COSMO solvation model

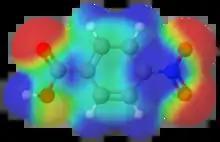
Charge density surface of 4-nitro-benzoicacid. Calculated with COSMO.

COSMO (COnductor-like Screening MOdel) is a calculation method for determining the electrostatic interaction of a molecule with a solvent. COSMO is a dielectric continuum model (a.k.a. continuum solvation model). These models can be used in computational chemistry to model solvation effects. COSMO has become a popular method of these solvation models in recent years. The COSMO formalism is similar to the method proposed earlier by Hoshi et al. The COSMO approach is based – as many other dielectric continuum models – on the surface segmentation of a molecule surface (usually referred to as 'solvent accessible surface' SAS approach).